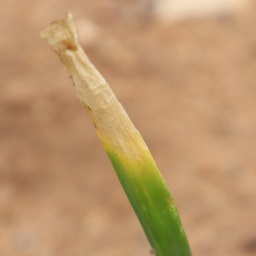
Label: Stemphylium leaf blight and collectrichum leaf blight